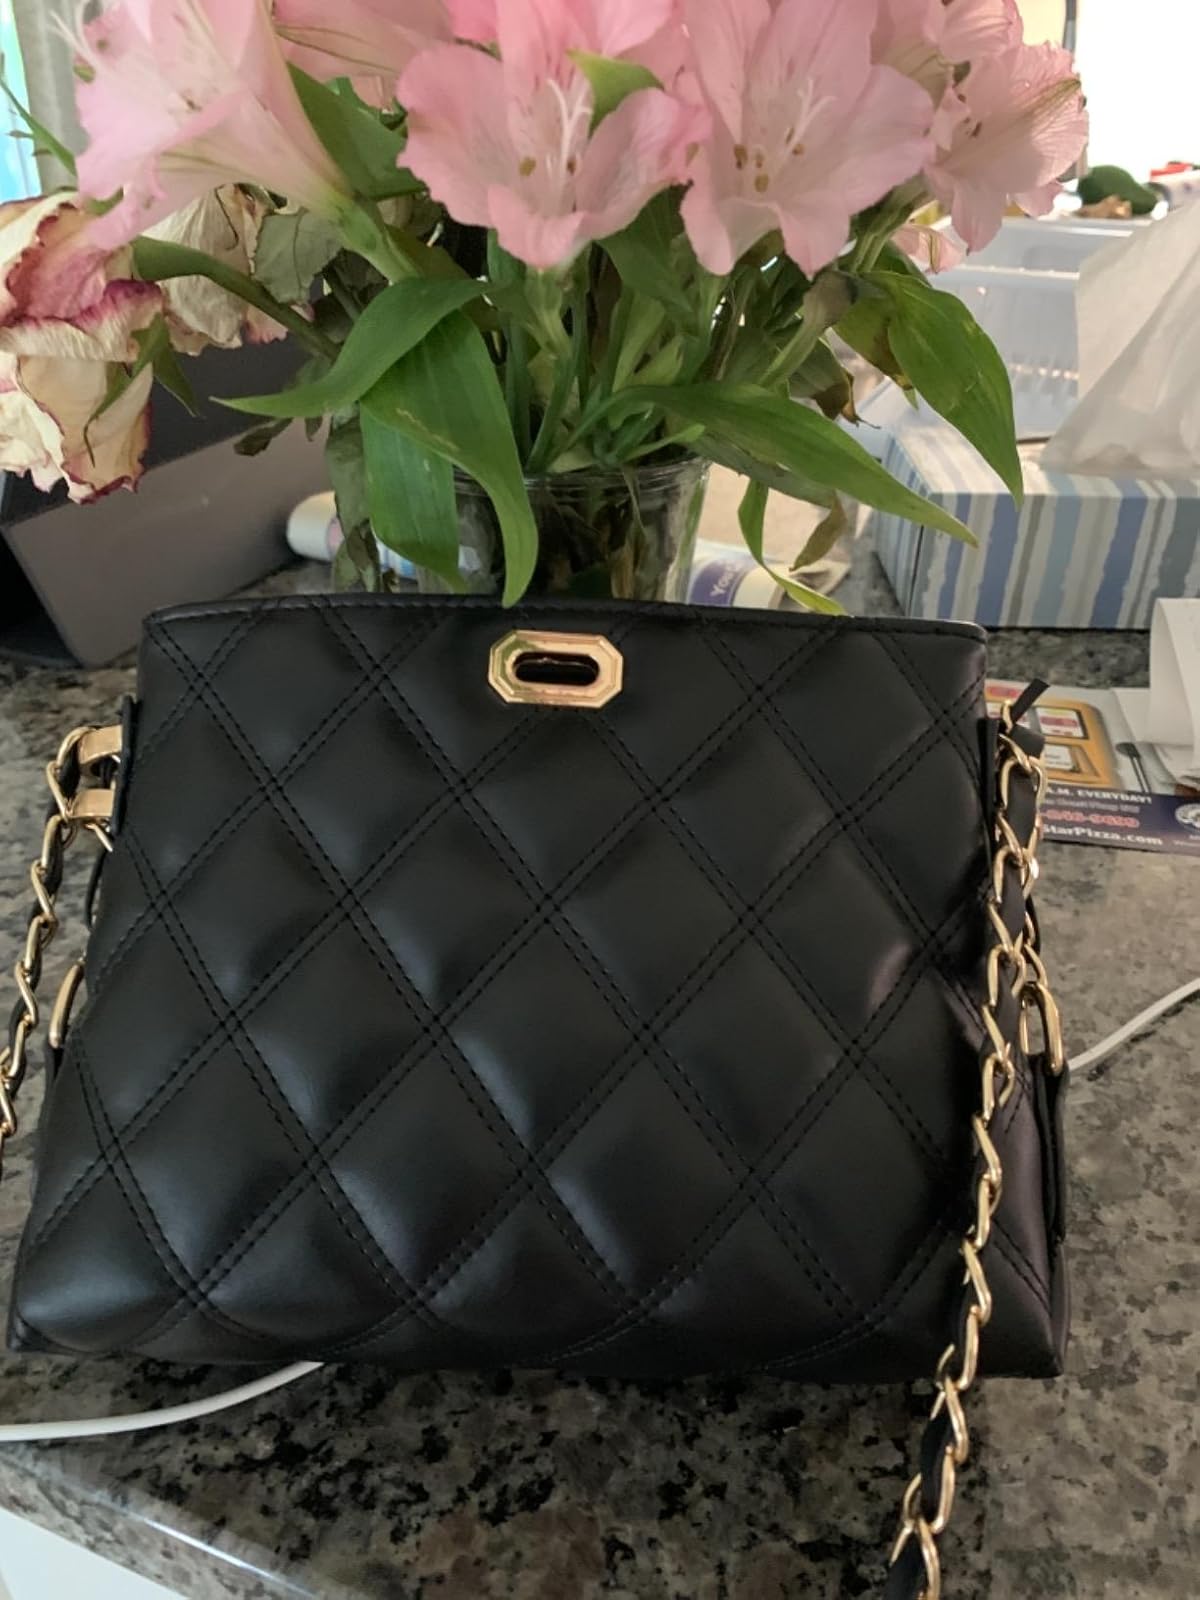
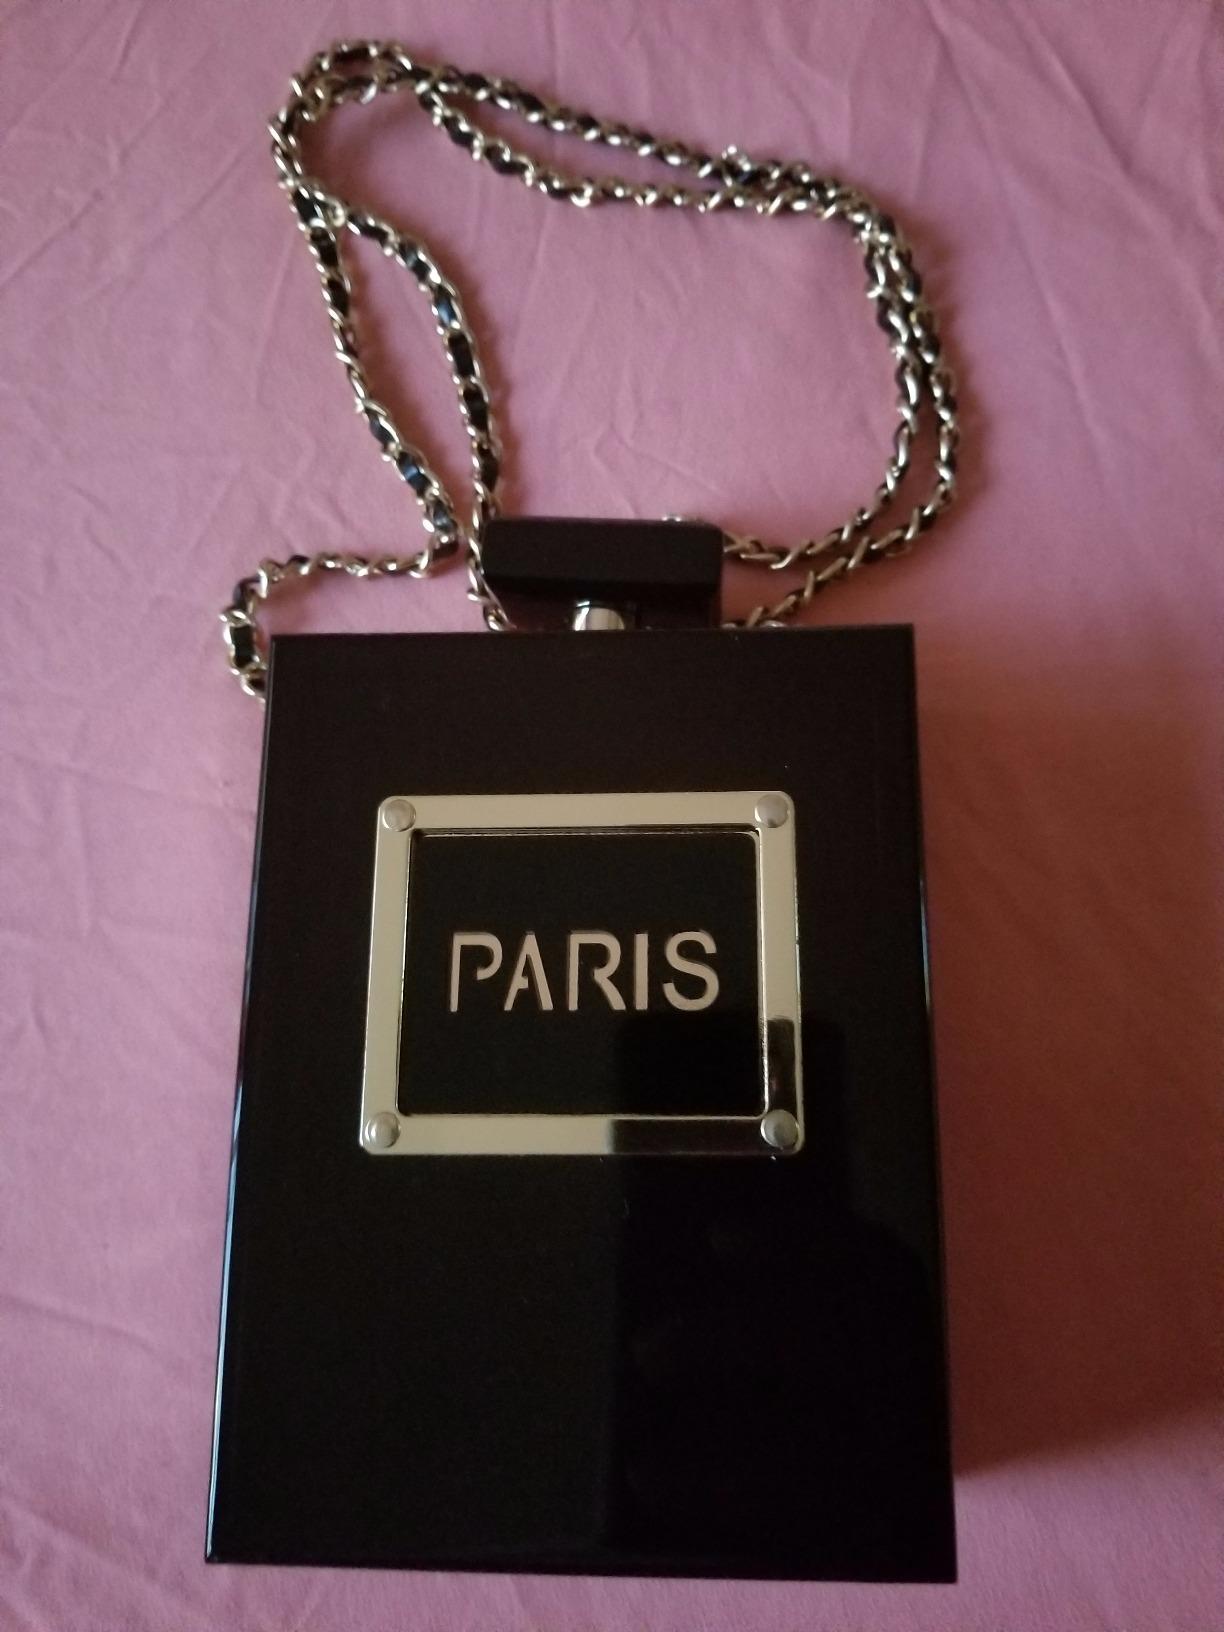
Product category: accessories_handbag
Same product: no